Katakura Station

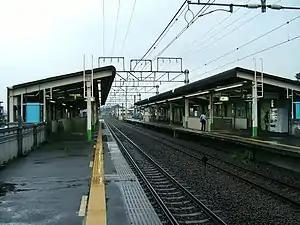
Katakura Station platforms in August 2008

is a passenger railway station located in the city of Hachiōji, Tokyo, Japan, operated by the East Japan Railway Company (JR East).